Carl Reiner

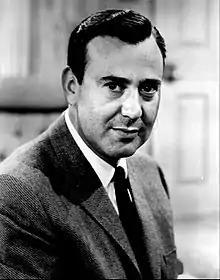
Reiner in a 1962 publicity photo for "The Dick Van Dyke Show"

Starting in 1960, Reiner teamed with Brooks as a comedy duo on "The Steve Allen Show". Their performances on television and stage included Reiner playing the straight man in "The 2000 Year Old Man". Eventually the routine expanded into a series of five comedy albums and a 1975 animated television special, with the last album in the series winning a Grammy Award for Best Spoken Word Comedy Album. The act gave Brooks "an identity as a comic performer for the first time", said Reiner. Brooks's biographer William Holtzman called their 12-minute act "an ingenious jazz improvisation..." while Gerald Nachman described Reiner's part in guiding the act: